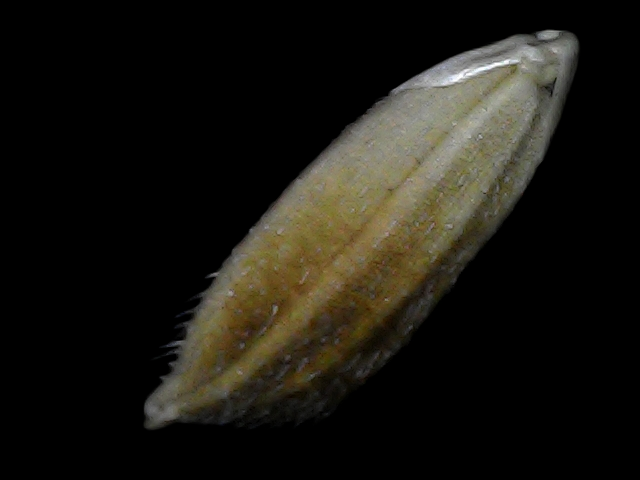
Rice variety: Bd91